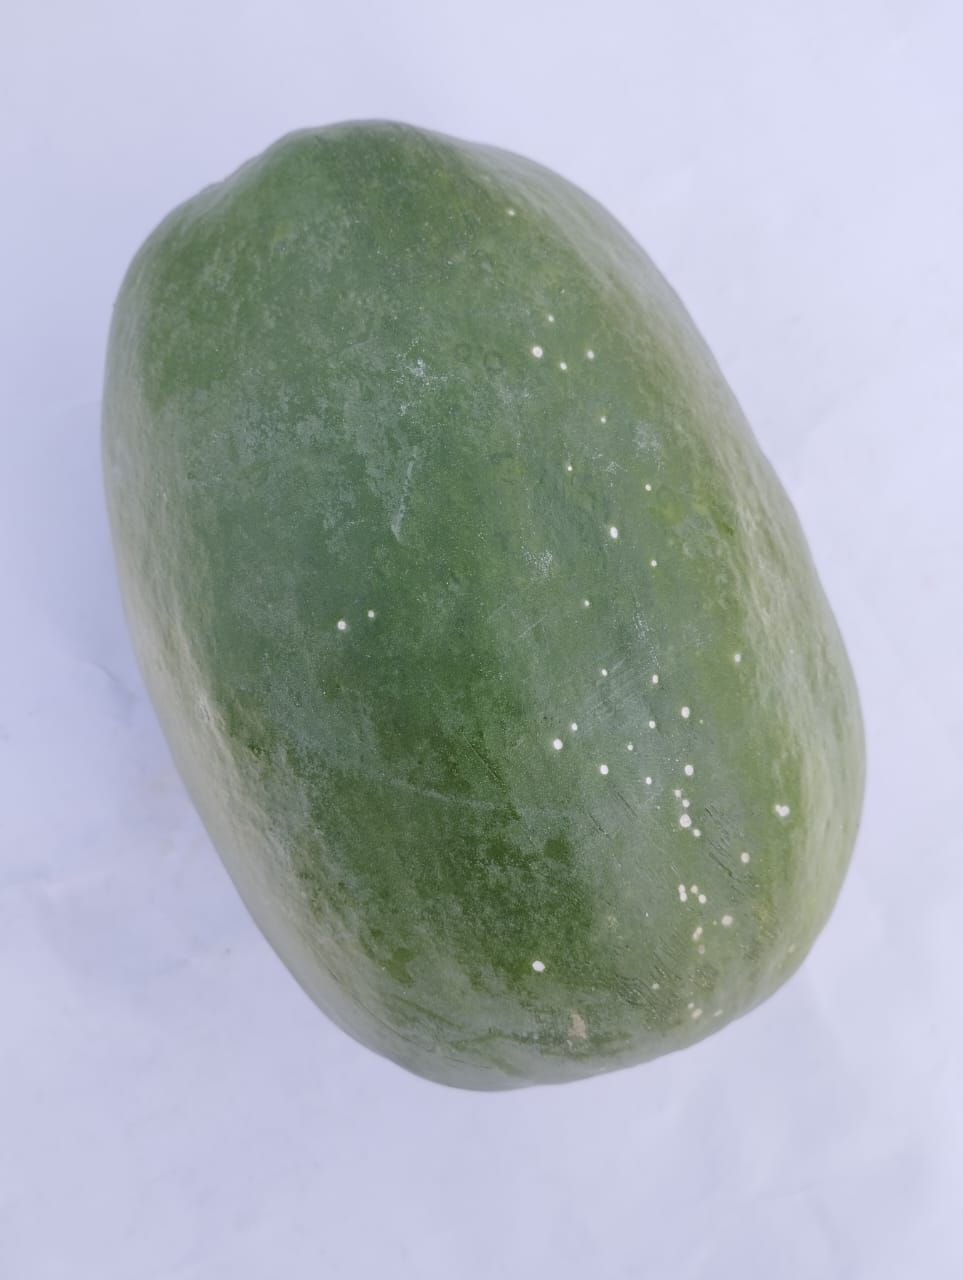
Label: Carica Papaya